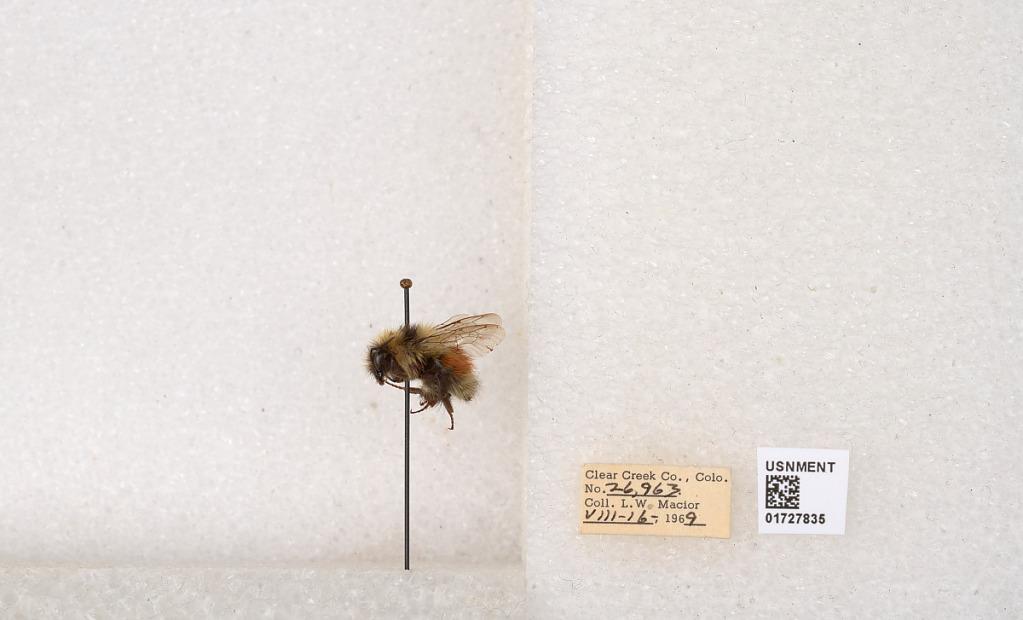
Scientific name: Bombus (Pyrobombus) sylvicola Kirby
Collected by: L. Macior
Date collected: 1969-8-16
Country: United States
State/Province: Colorado
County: Clear Creek
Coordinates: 39.7006, -105.694